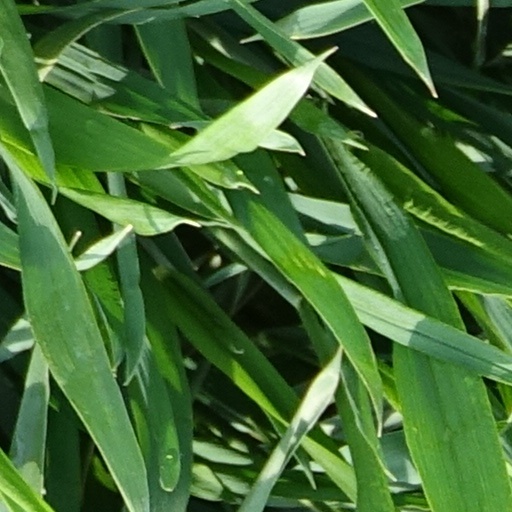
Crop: wheat